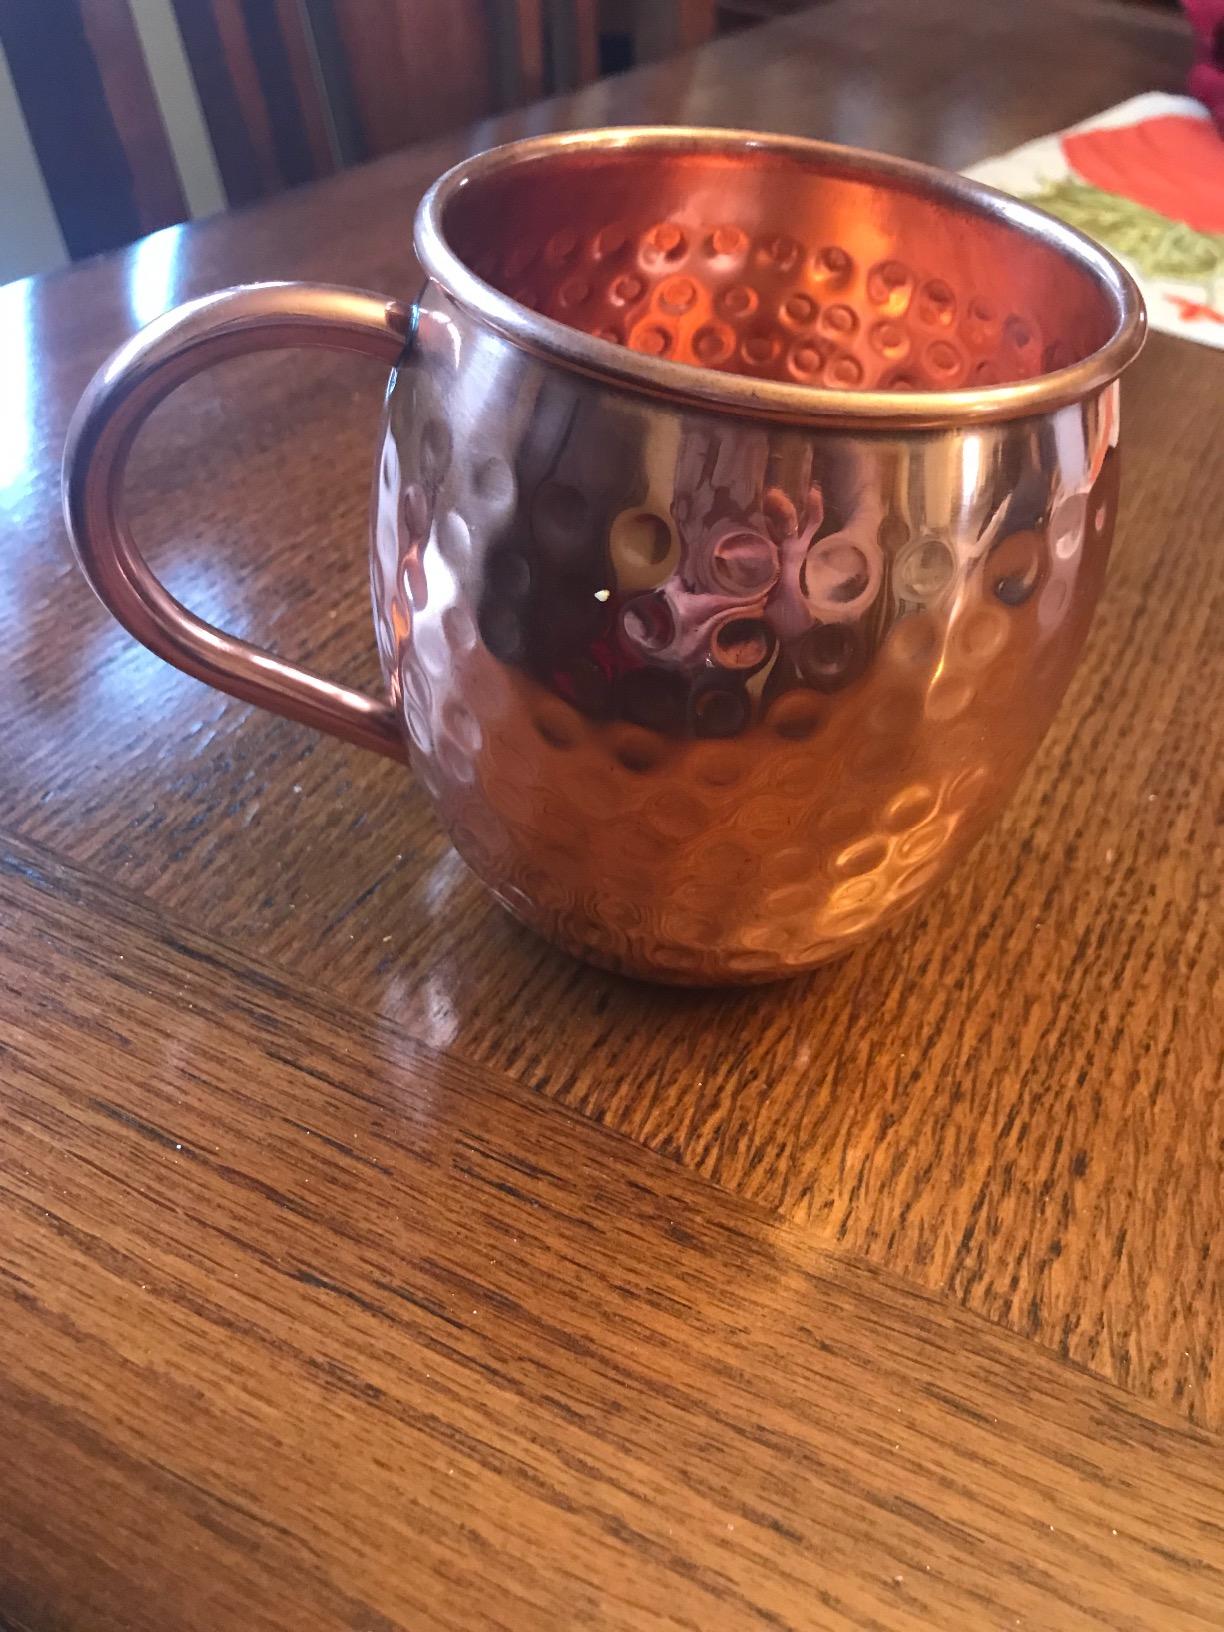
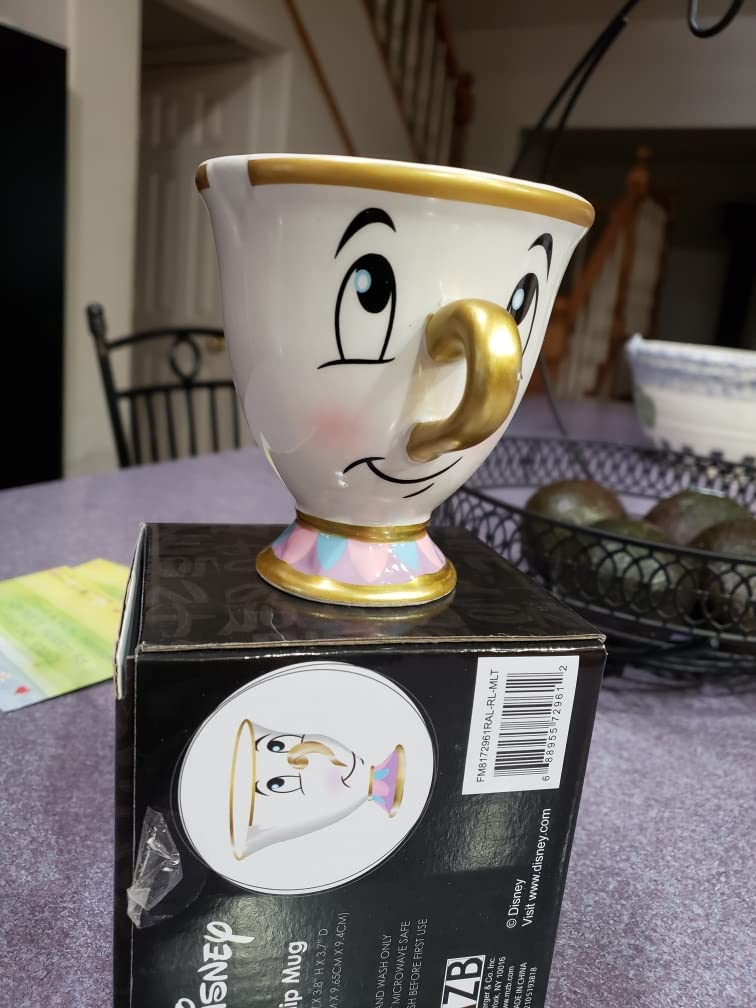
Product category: items_mug
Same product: no